Question: Please indicate a possible affordance area of the baseball bat that can be used for holding
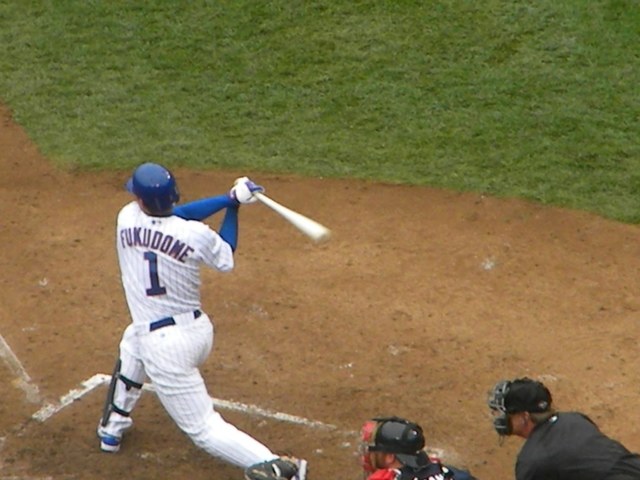
Answer: [223.684, 172.632, 267.895, 205.263]